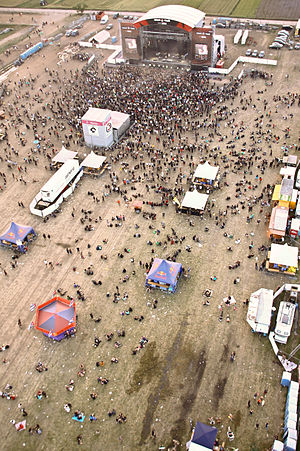
Festival
Novarock-festivalen i 2010 i Østrig.
En festival er en begivenhed, hvor flere arrangementer med samme tema eller af samme type foregår over en begrænset periode som eksempelvis en dag eller en uge, og på et begrænset område, det kan være i en by eller i en særlig bygning. Ved mange festivaler optræder kunstnere. Der findes festivaler for musik, kunst, litteratur, teater, mad og drikke.